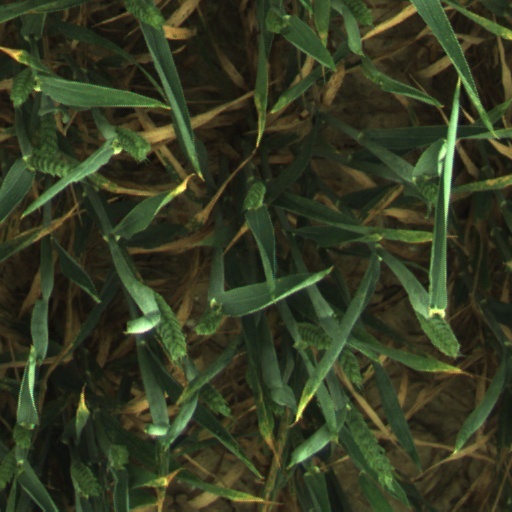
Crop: wheat